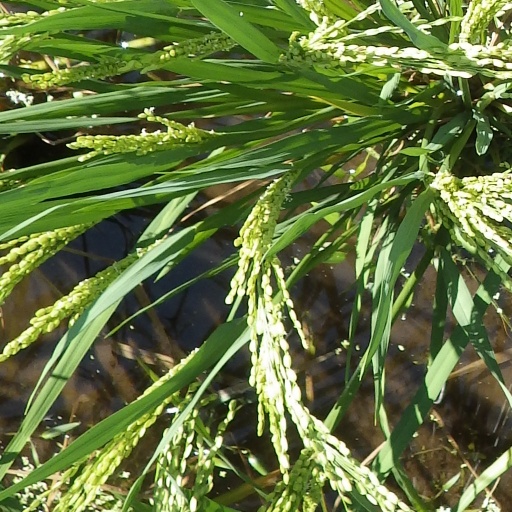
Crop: rice